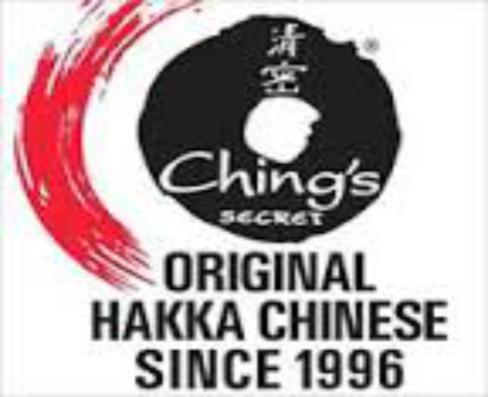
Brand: ching's secret
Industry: Food